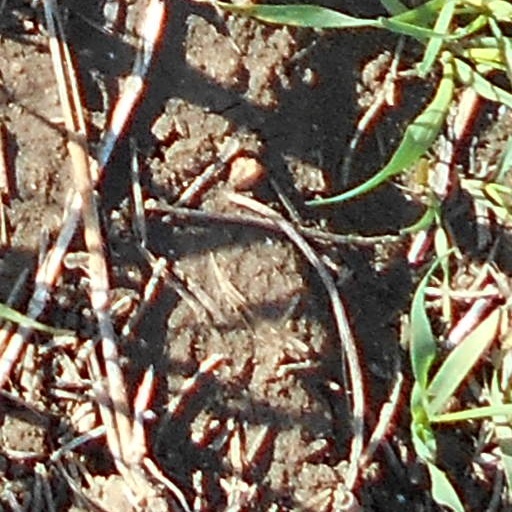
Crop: wheat